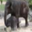
Label: elephant